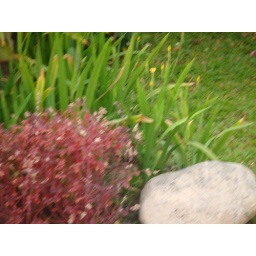
These are rocks and trees in my building.